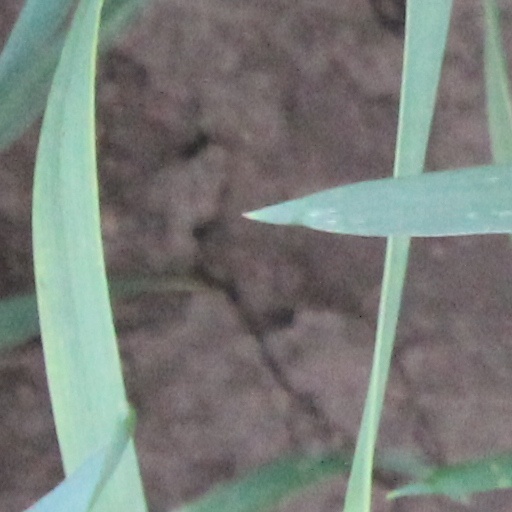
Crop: wheat